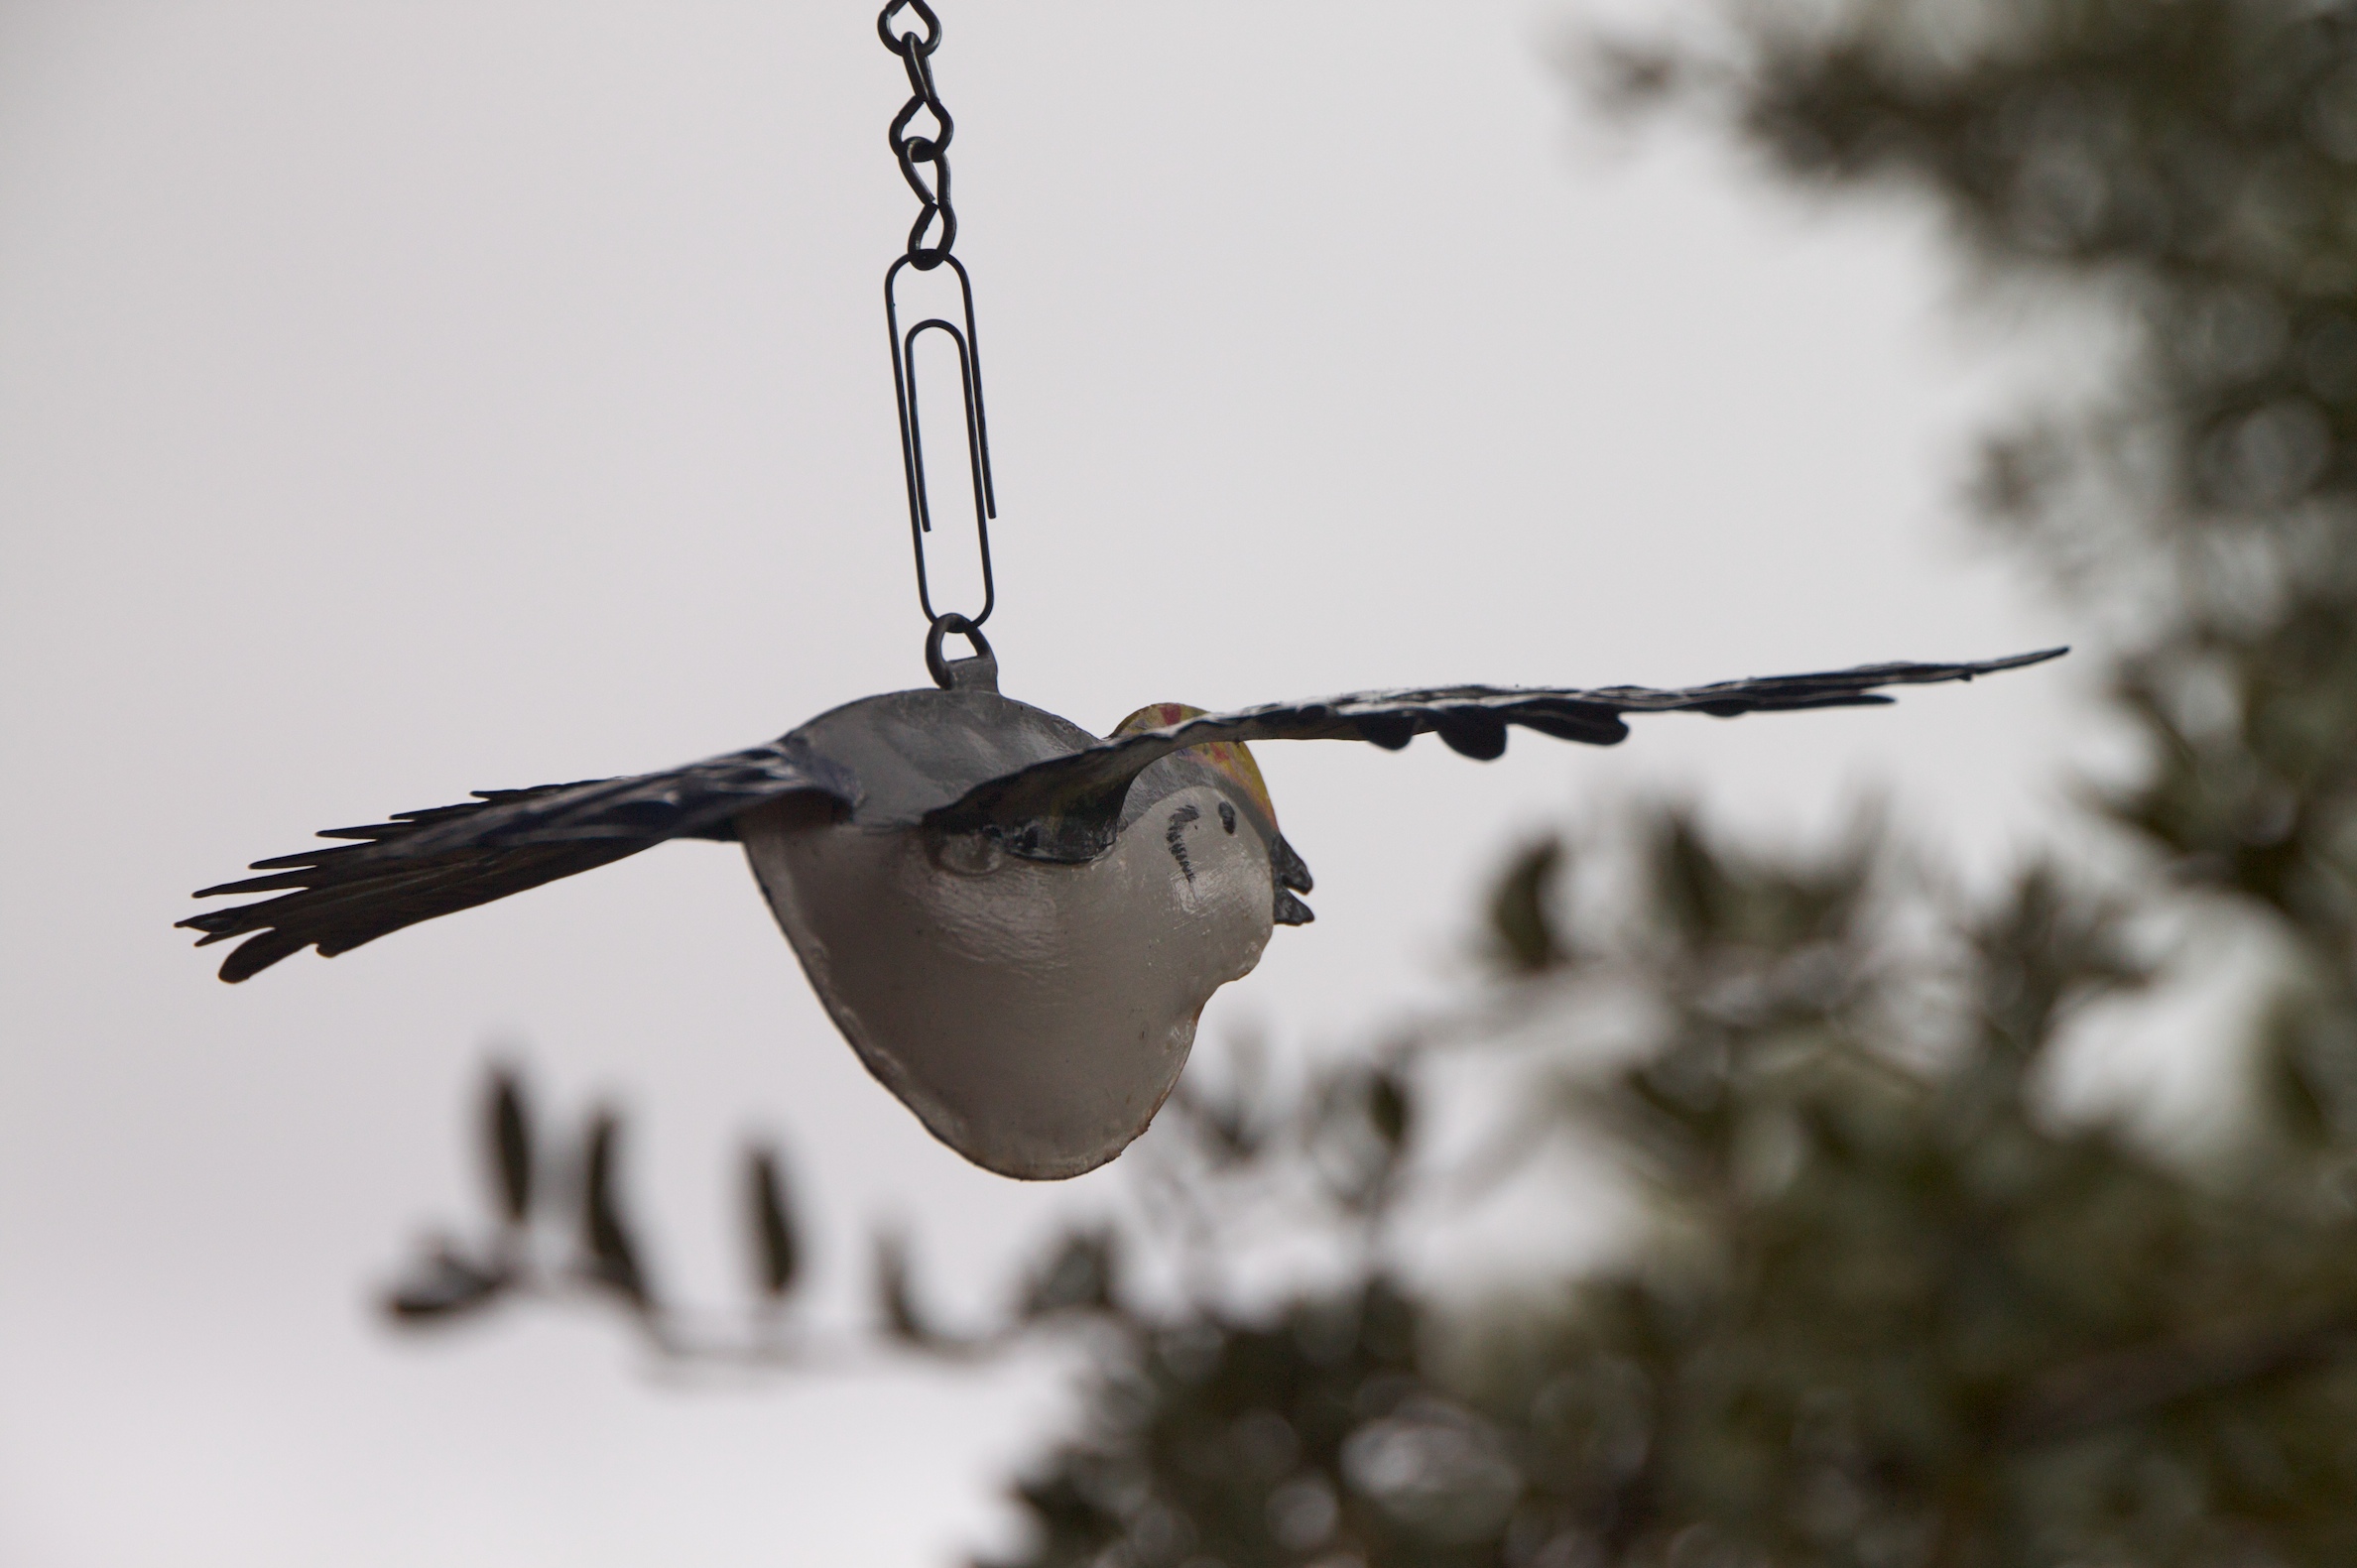
branch, snow, winter, bird, wing, aircraft, flight, lighting, atmosphere of earth, perching bird